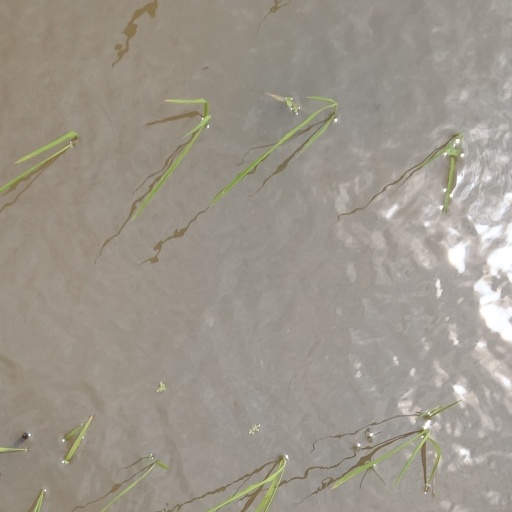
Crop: rice